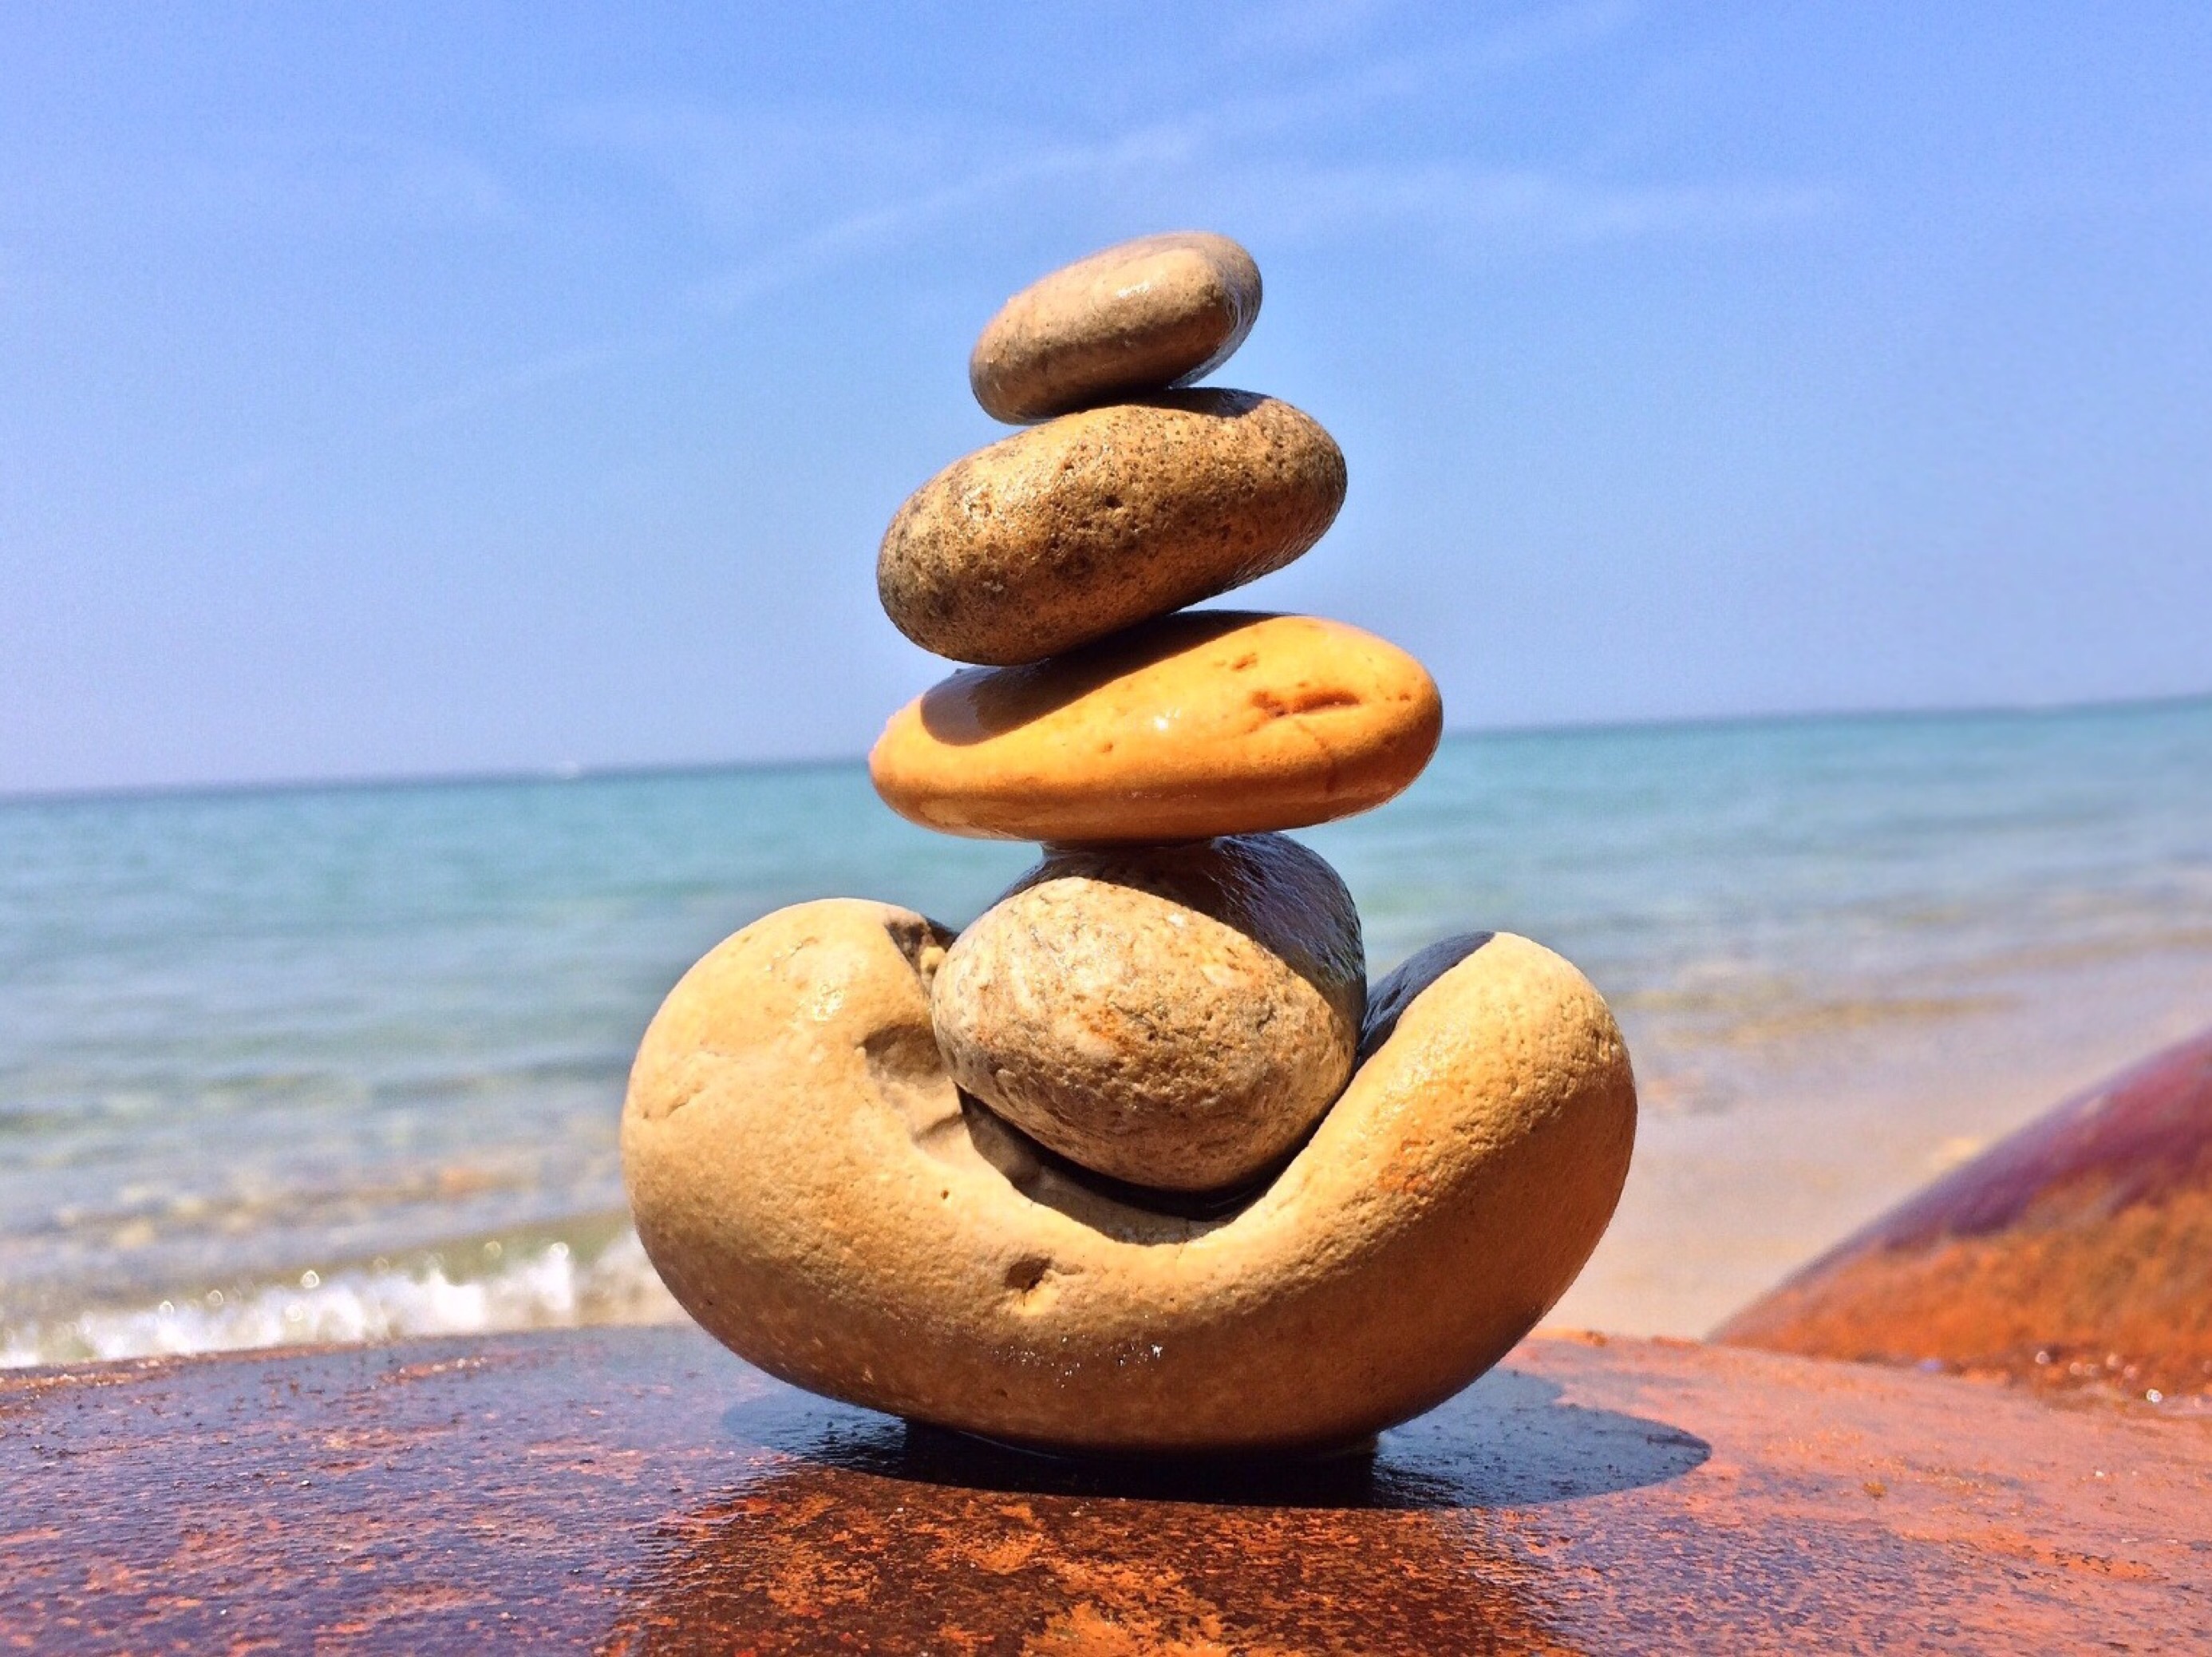
sea, sand, rock, food, produce, balance, stones, stacked